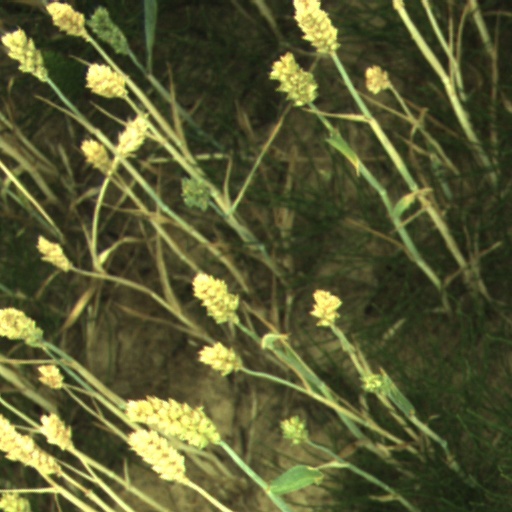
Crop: wheat